Great Britain at the 2012 Summer Paralympics

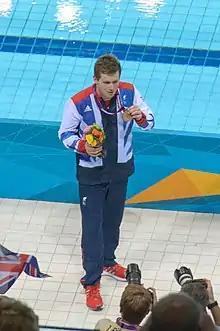
James Clegg won a bronze medal in the men's 100 m butterfly S12.

Qualifiers for the latter rounds (Q) of all events were decided on a time only basis, therefore positions shown are overall results versus competitors in all heats.